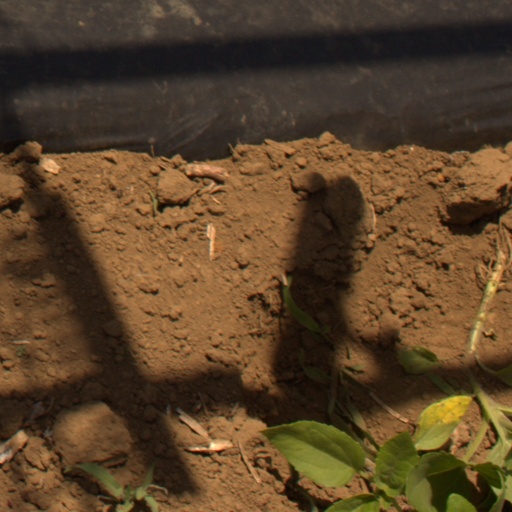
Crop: Jerusalem artichoke